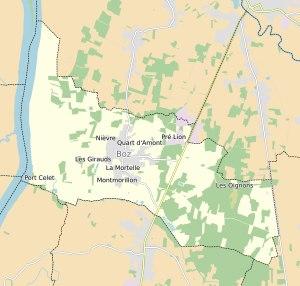
Boz est une commune française, située dans le département de l'Ain en région Auvergne-Rhône-Alpes. Elle fait partie de l'aire urbaine de Mâcon.